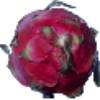
Label: Pitahaya Red 1